Make-Up (1937 film)

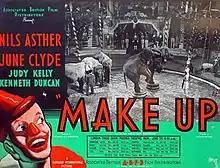

Make-Up is a 1937 British drama film directed by Alfred Zeisler and starring Nils Asther, June Clyde and Judy Kelly. It was a circus film made by an independent production company at Shepperton Studios. The story is based on a novel by Hans Mahner-Mons, which had previously been adapted into the 1935 film "Bux the Clown".